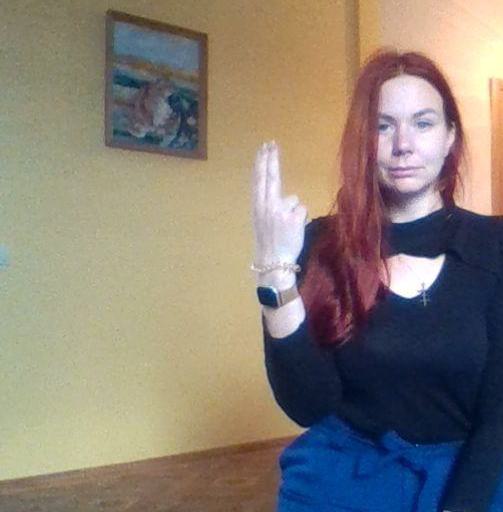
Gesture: two_up_inverted